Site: brandenburg
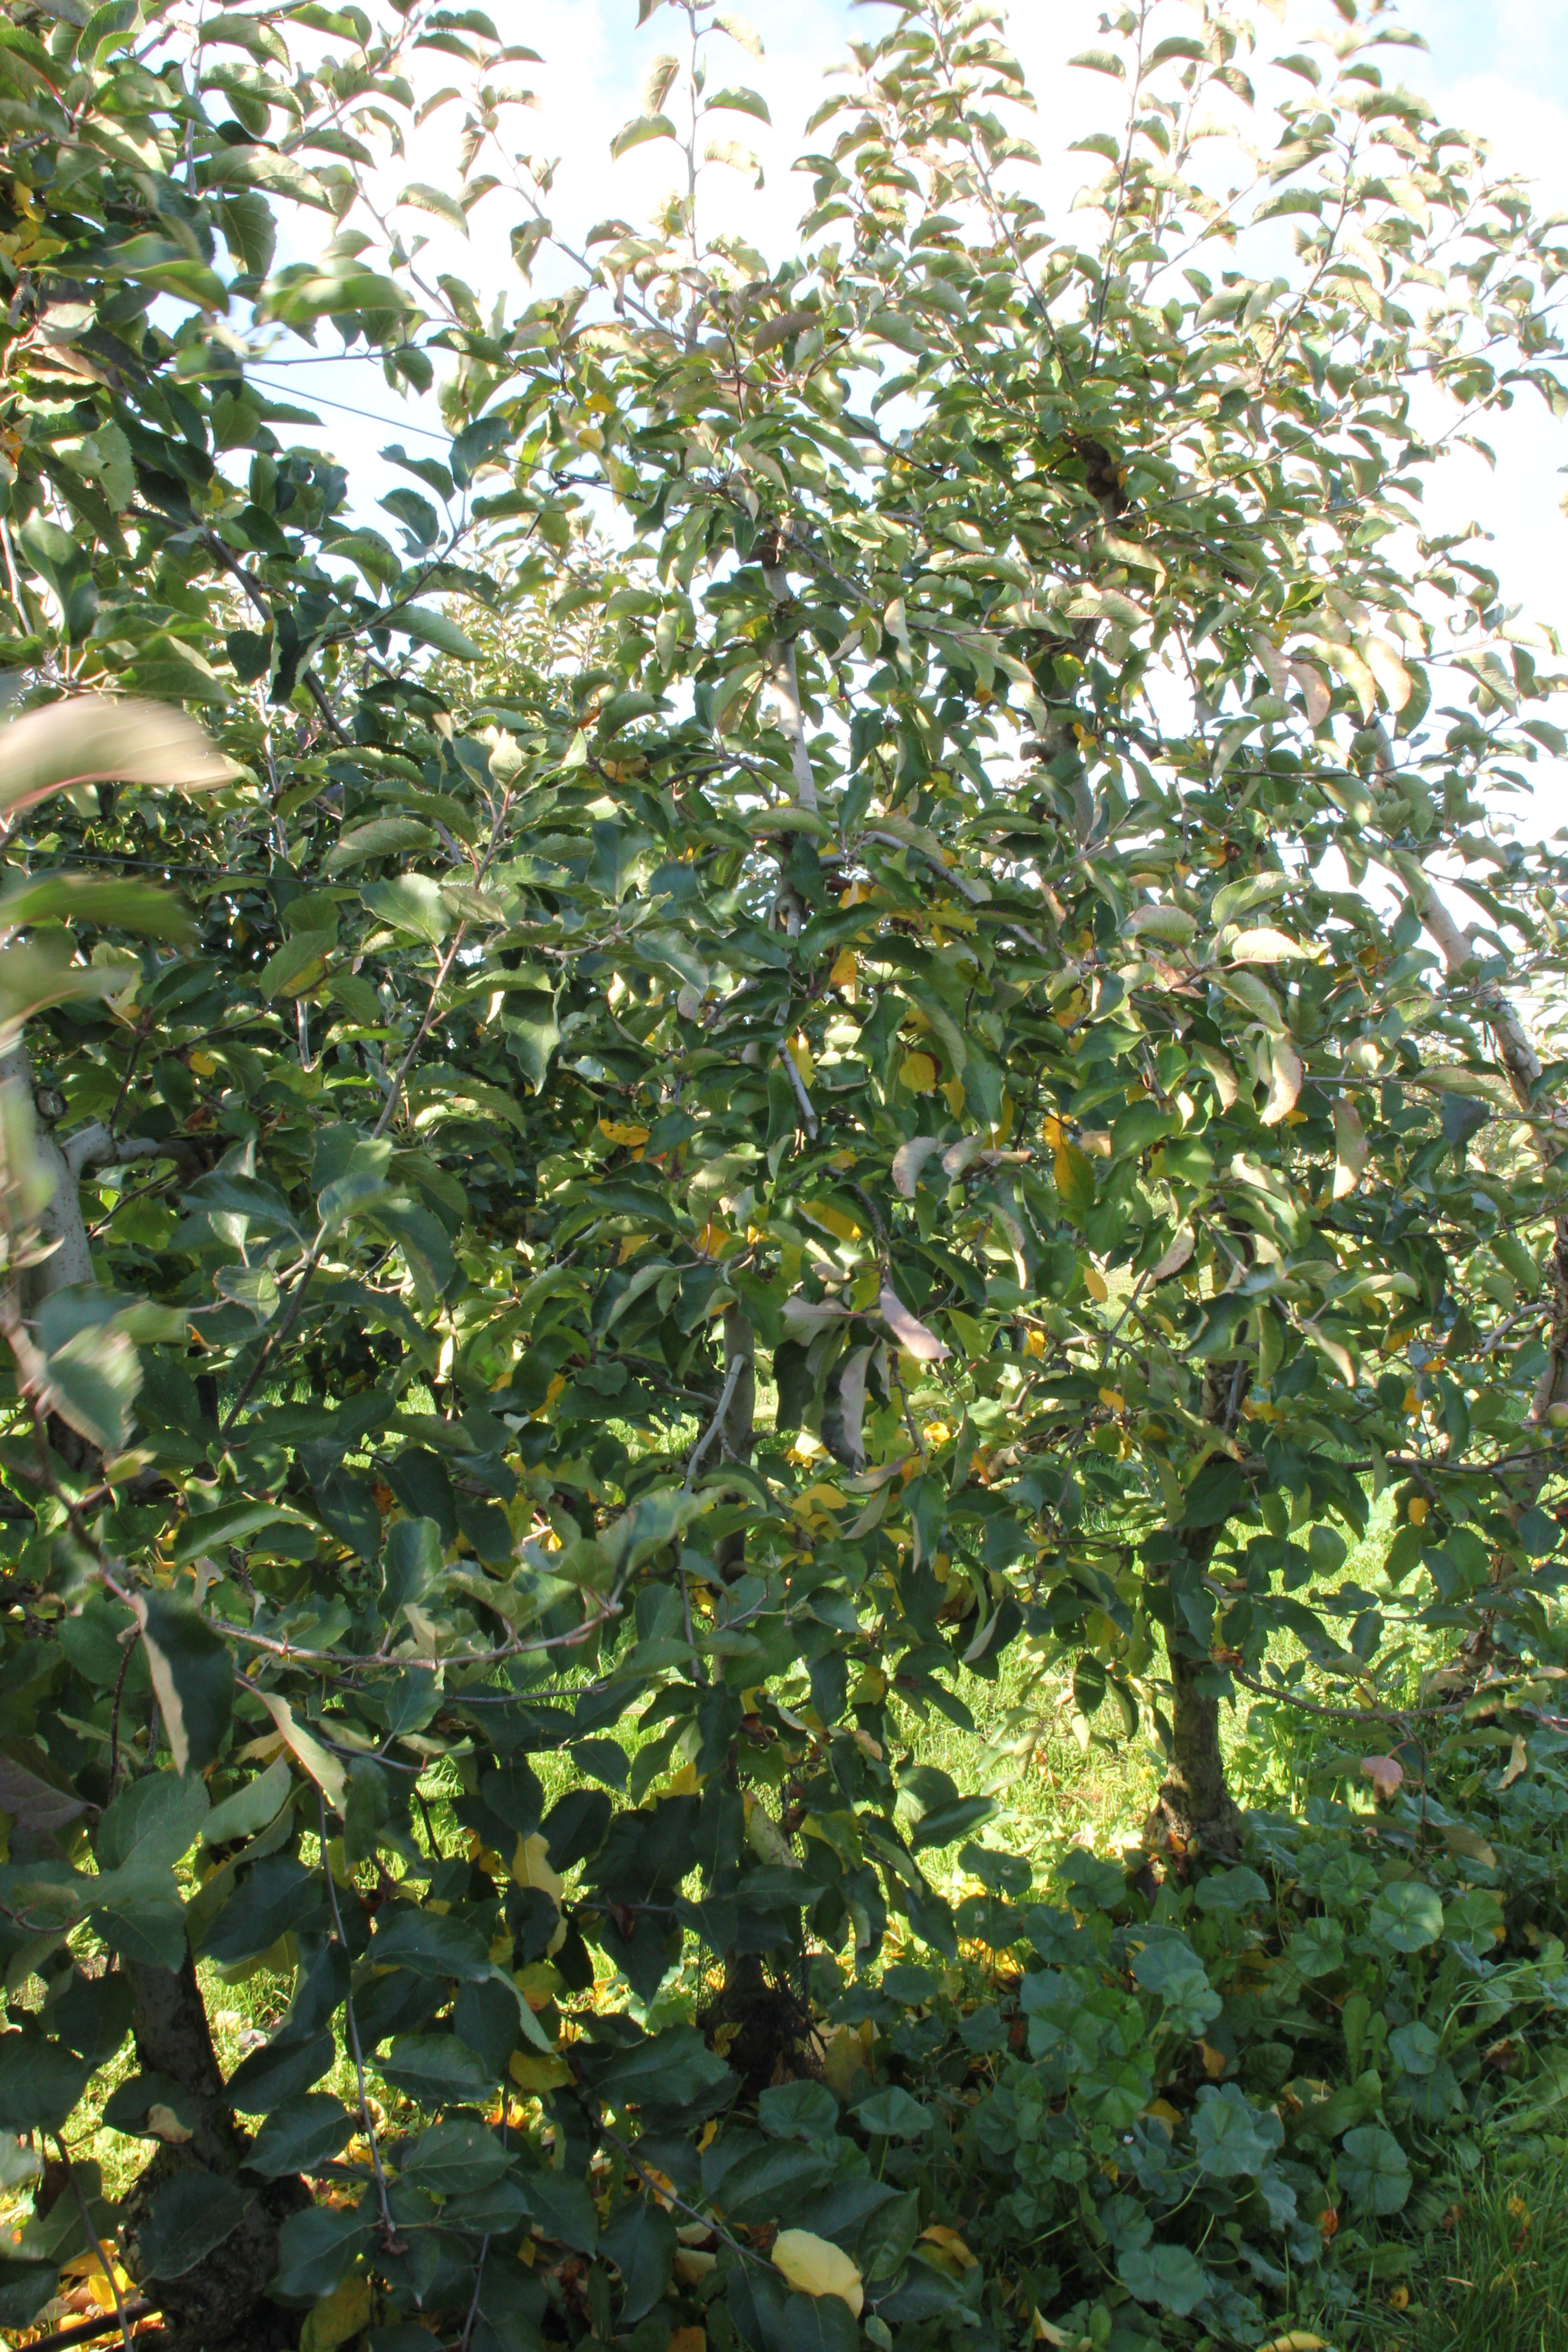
Growth stage (BBCH 91): Senescence, beginning of dormancy